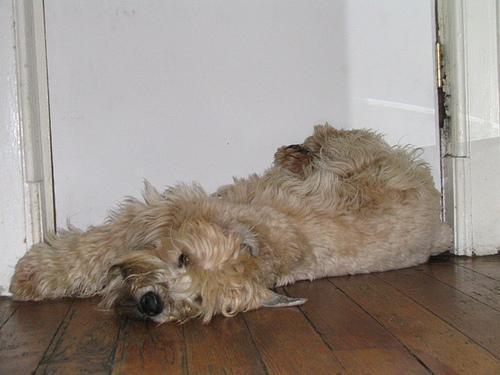
soft-coated_wheaten_terrier